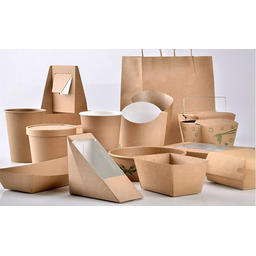
Label: cardboard